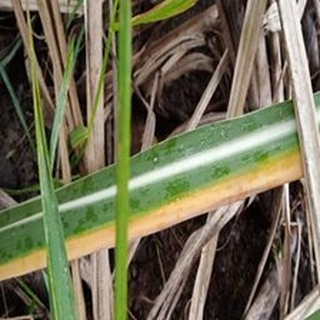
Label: sugarcane_yellow_leaf_disease